Sir Edward Kerrison, 1st Baronet

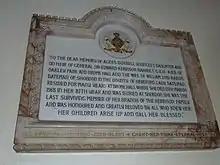
Monument in Hoxne Church to Agnes-Burrell Kerrison (Lady Bateman), youngest daughter and co-heiress of Sir Edward Kerrison and wife of William Bateman-Hanbury, 2nd Baron Bateman, who was "the last surviving member of her branch of the Kerrison family"

At St George's Church, Hanover Square, London, on 20 Oct 1810, Edward Kerrison married Mary Martha Ellice, a daughter of Alexander Ellice, a merchant who had made a fortune in the North American fur trade and transatlantic slave trade. Thus he had as a brother-in-law Edward Ellice, merchant and politician in Earl Grey's government. He had the following issue: